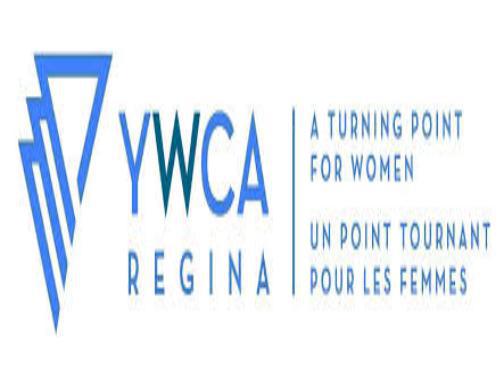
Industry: Clothes